Third Battle of Panipat

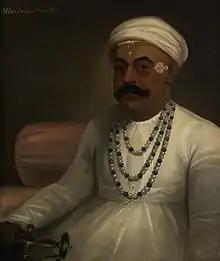
Mahadaji Shinde restored Maratha domination over northern India, within a decade after the war.

With the Maratha chiefs pressurizing Sadashivrao Bhau, to go to battle rather than perish by starvation, on 13 January, the Marathas left their camp before dawn and marched south towards the Afghan camp in a desperate attempt to break the siege. The two armies came face-to-face around 8:00 a.m.